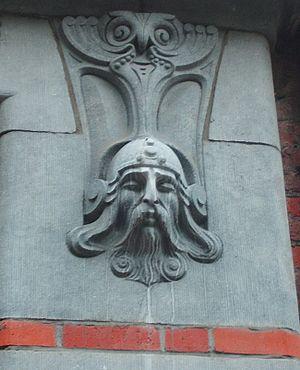
Maison Defeld Liège
La Maison Defeld est une réalisation de style Art nouveau située à Liège. Elle est l'œuvre de Victor Rogister, l'architecte liégeois le plus fécond en constructions de style Art nouveau en cité ardente. Elle a été construite en 1907.
La ville belge de Liège compte plus de 200 maisons de style Art nouveau ou en comportant certains éléments.